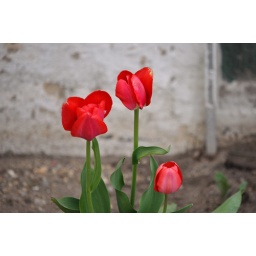
When I look at these I think of a dirty street in France. Actually, it's the side of my house.